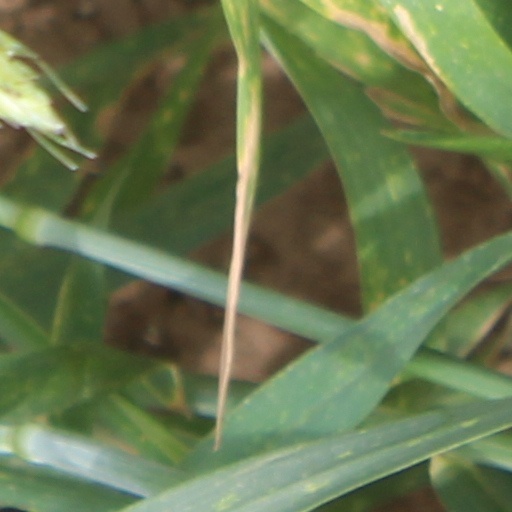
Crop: wheat